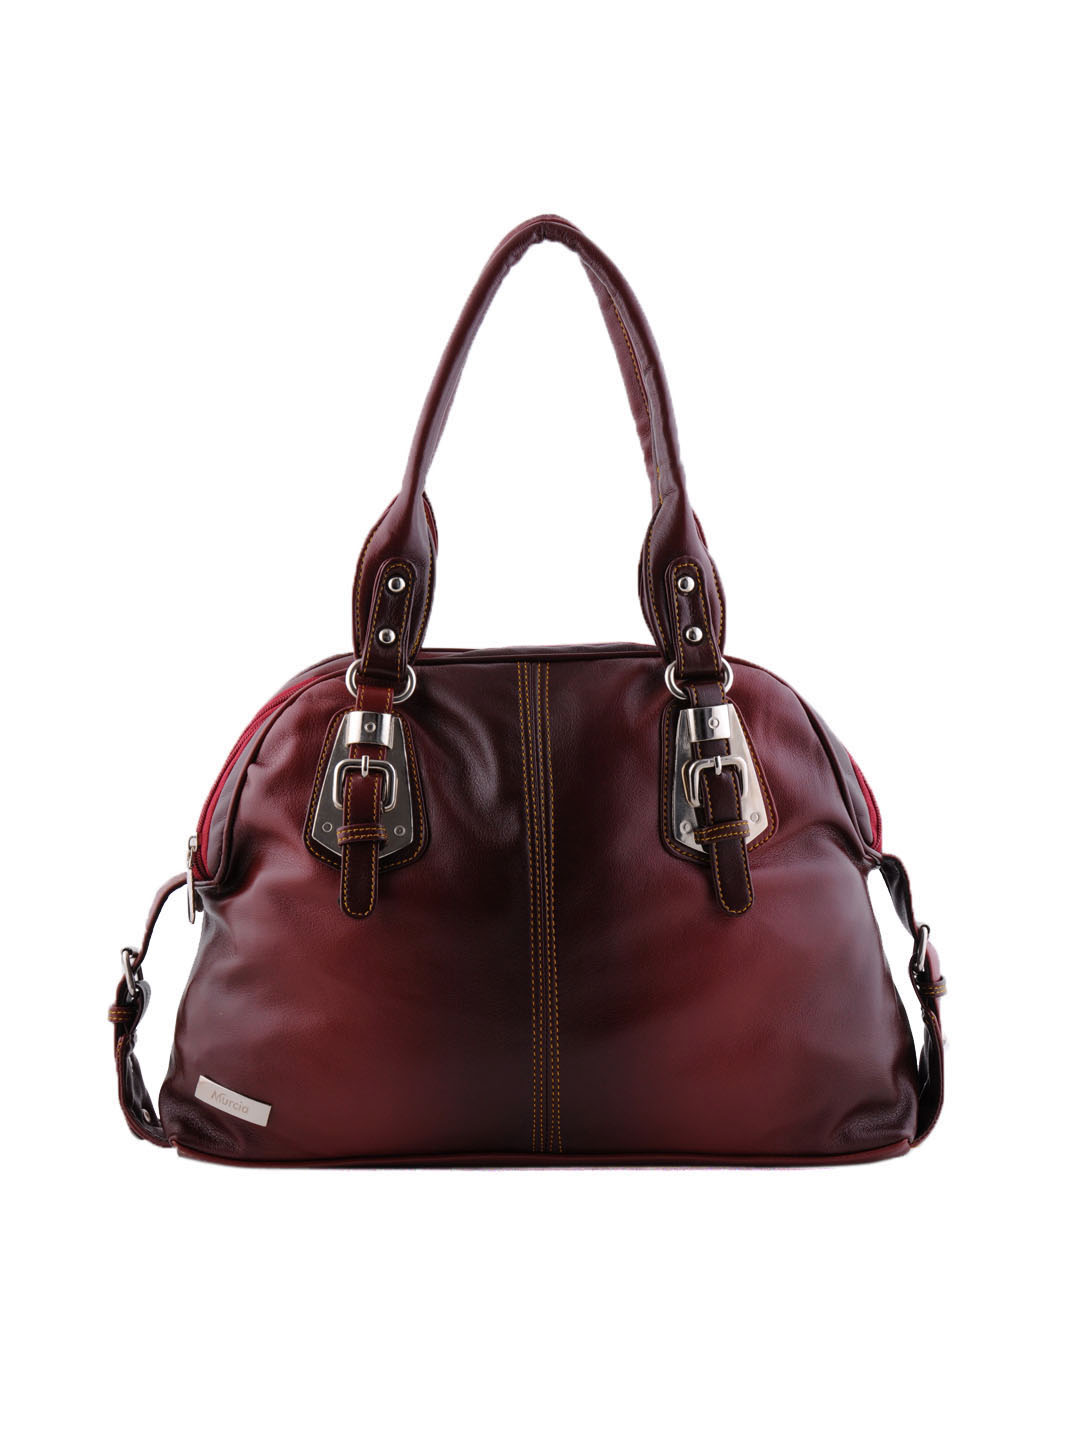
Murcia Women Casual Maroon Handbag
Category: Accessories / Bags / Handbags
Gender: Women
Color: Maroon
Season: Winter 2015
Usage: Casual